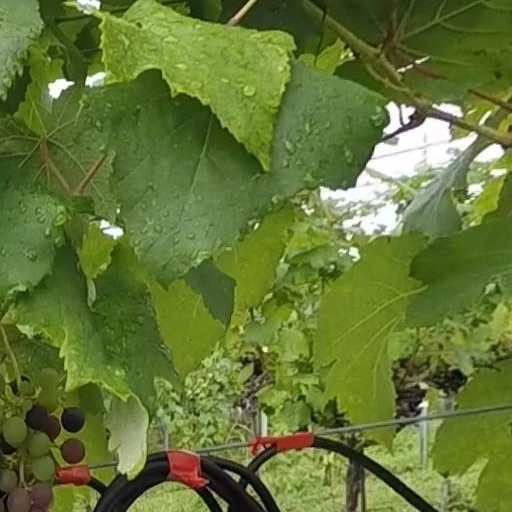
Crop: grape